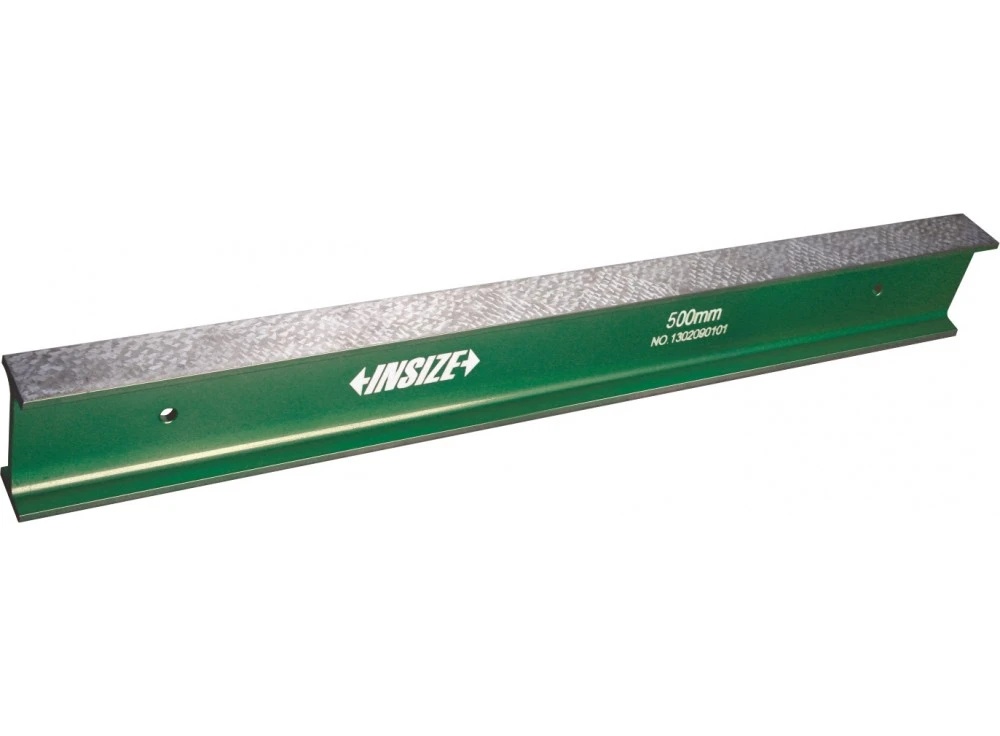
مسطرة مستقيمة من إنسايز 4180-2000 | بطول 2000 مم
تم تصميم المسطرة المستقيمة إنسايز 4180-2000 من الماغناليوم لتلبية احتياجات المحترفين الذين يتطلبون التحقق الدقيق من الاستقامة على مسافات طويلة. بفضل تصنيعها من ماغناليوم، المعروف بخفة وزنه وخصائصه غير القابلة للتشوه، تضمن هذه المسطرة دقة ومتانة استثنائية. مع مقاومة التآكل ودقة عالية في الاستواء والتوازي، تعتبر هذه المسطرة مثالية للتطبيقات في التشغيل، النجارة، ومراقبة الجودة. المواصفات والميزات: المواصفات التفاصيل المادة ماغناليوم (خفيف الوزن ومقاوم للتآكل وغير قابل للتشوه) الطول 2000 مم دقة الاستواء 18 ميكرون دقة التوازي 27 ميكرون الارتفاع (H) 100 مم العرض (W) 40 مم السماكة (D) 7 مم الوزن 6 كجم التصميم حافة غير مشطوفة التطبيقات التشغيل، النجارة، ومراقبة الجودة
Brand: Insize
Category: Hardware > Tools > Measuring Tools & Sensors > Straight Edges